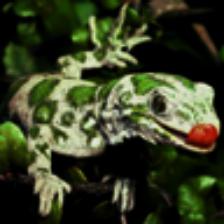
Label: NonHuman